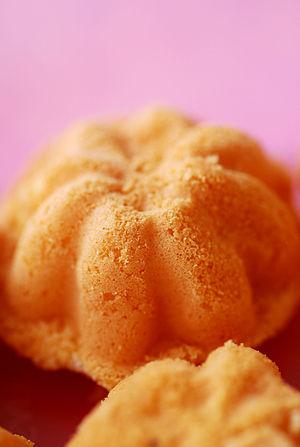
Les kuih sont des bouchées pour le goûter ou le dessert, courantes en Indonésie, Malaisie, Singapour, aussi bien que dans les provinces chinoises du sud comme Fujian et Chaoshan.